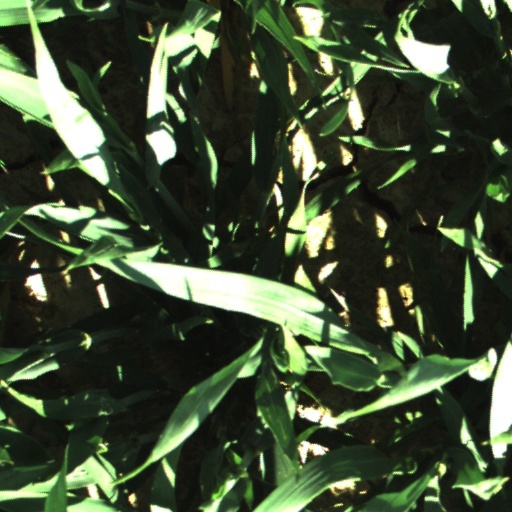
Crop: wheat